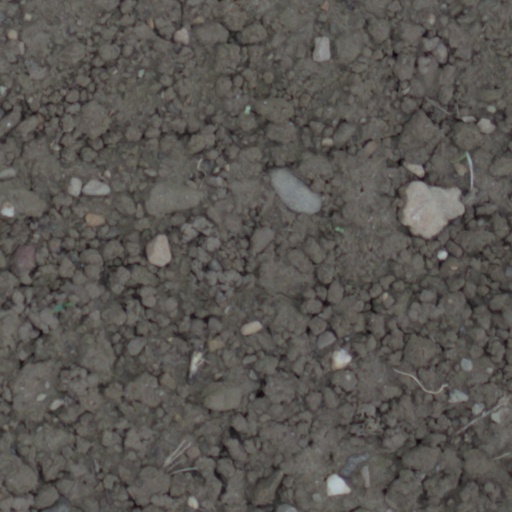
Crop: wheat